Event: Nepal Earthquake
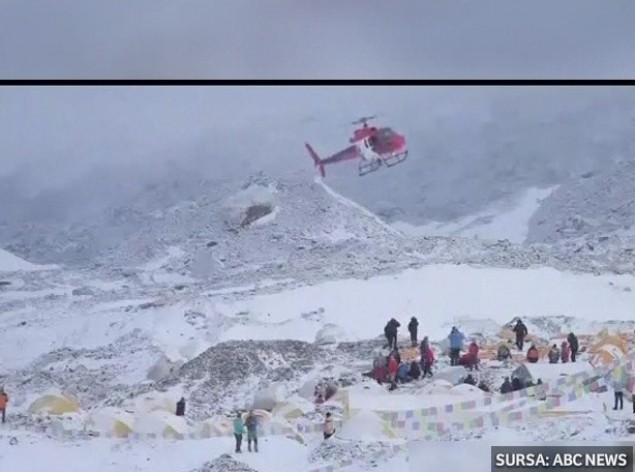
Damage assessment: damage